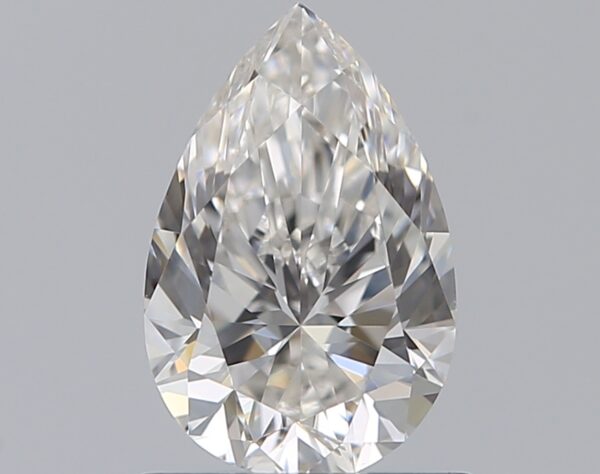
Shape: pear
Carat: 0.8
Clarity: VS1
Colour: G
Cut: EX
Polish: EX
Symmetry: VG
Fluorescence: N
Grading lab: GIA
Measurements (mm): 7.82 x 5.1 x 3.26